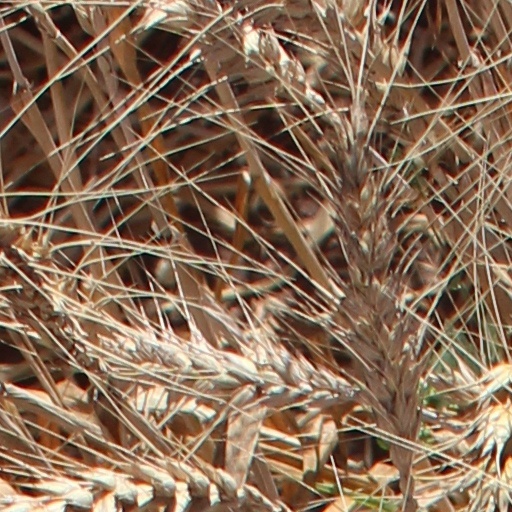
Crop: wheat